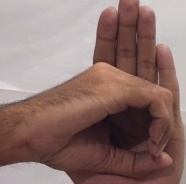
ASL sign: 0